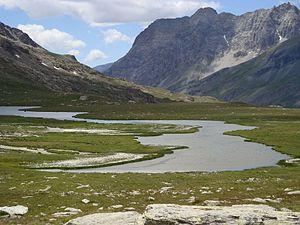
Lacs du versant Française du Col du Longet (2655m) sous lequels l'Ubaye prend sa source.
Le vallon de Maurin est la partie habitée extrême du département et de la vallée de l'Ubaye dont le cours d'eau majeur y prend sa source. C'est aussi l'extrémité de la commune de Saint-Paul-sur-Ubaye, et du canton de Barcelonnette, situé à leur nord-est ; fine bande territoriale, excroissance, enclavée, séparée des périphéries par de hautes cimes, au sud piémontaises, italiennes et au nord Queyrasines, département des Hautes-Alpes.